Operation Cobra

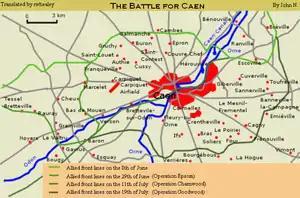
Anglo-Canadian offensives in the Caen area after D-Day

The initial attempt by I Corps to reach the city on D-Day was blocked by elements of the 21st Panzer Division and with the Germans committing most of the reinforcements sent to meet the invasion to the defense of Caen, the Anglo-Canadian front rapidly congealed short of the Second Army's objectives. Operation Perch in the week following D-Day and Operation Epsom (26–30 June) brought some territorial gains and depleted its defenders but Caen remained in German hands until Operation Charnwood (7–9 July), when the Second Army managed to take the northern part of the city up to the River Orne in a frontal assault.